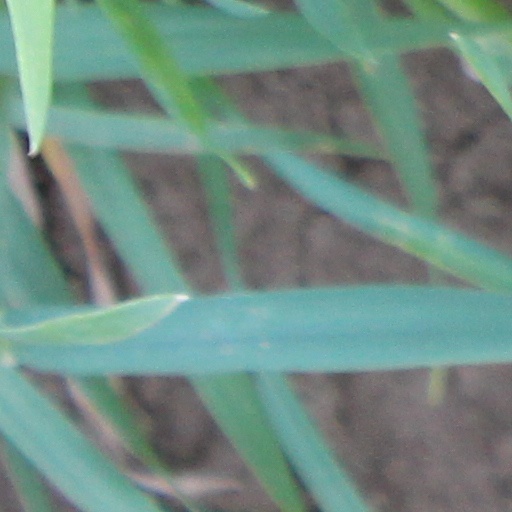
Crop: wheat